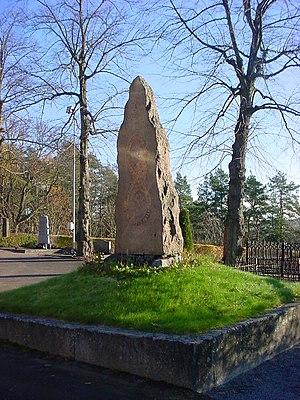
Arvid Afzelius, né le 8 octobre 1785 à Fjällåkra, dans la commune de Falköping, en Suède, et mort le 2 septembre 1871 à Enköping, est un pasteur luthérien suédois qui était poète, historien et mythologue.